Annaka-shuku

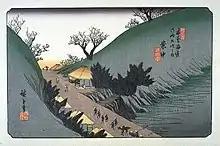
Hiroshige's print of Annaka-shuku, part of "The Sixty-nine Stations of the Kiso Kaidō" series

was the fifteenth of the sixty-nine stations of the Nakasendō. It is located in the present-day city of Annaka, Gunma Prefecture, Japan. "Batō Kan'on" (馬頭漢音 "horsehead gods") lined the way to the post town.